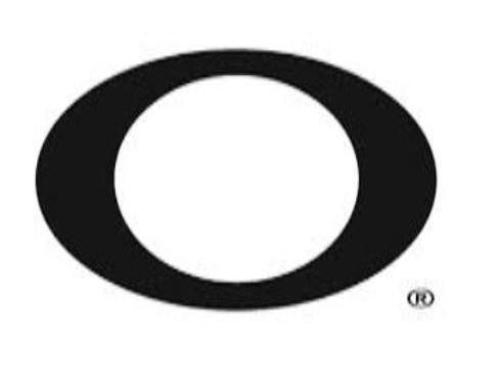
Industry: Sports